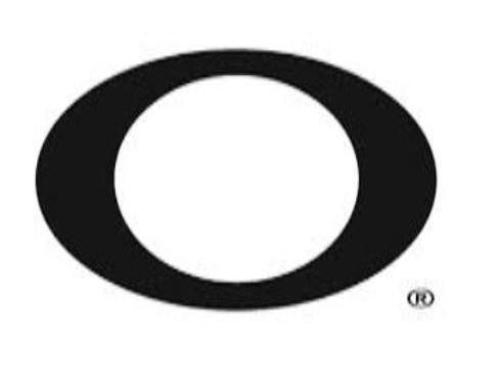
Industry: Sports